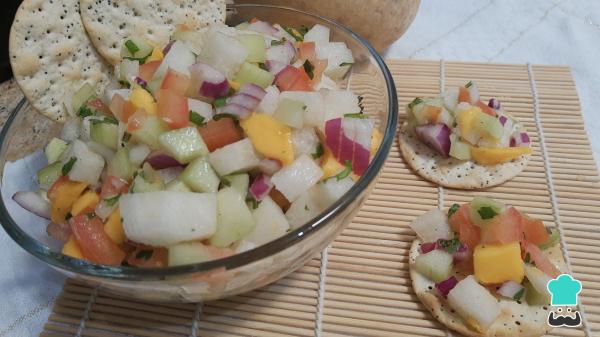
¡Listo! Ya puedes disfrutar de este rico y fresco ceviche de jícama, ideal para el almuerzo o bien para una cena ligera. Anímate a preparar en casa, seguro que una vez que lo pruebes se volverá a uno de tus favoritos. Cuéntanos en los comentarios tu opinión y comparte con nosotros una fotografía del resultado final.